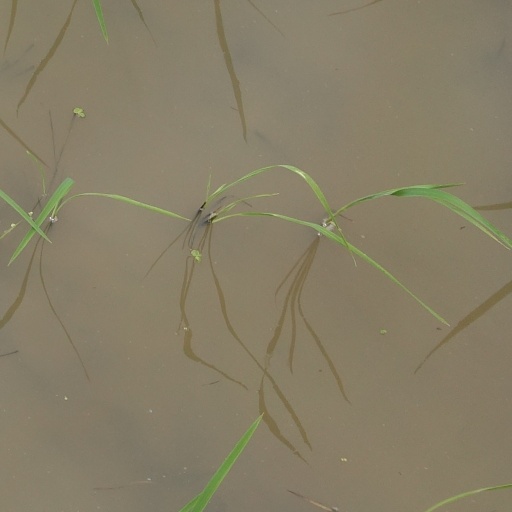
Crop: rice